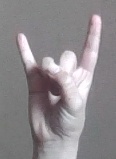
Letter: la